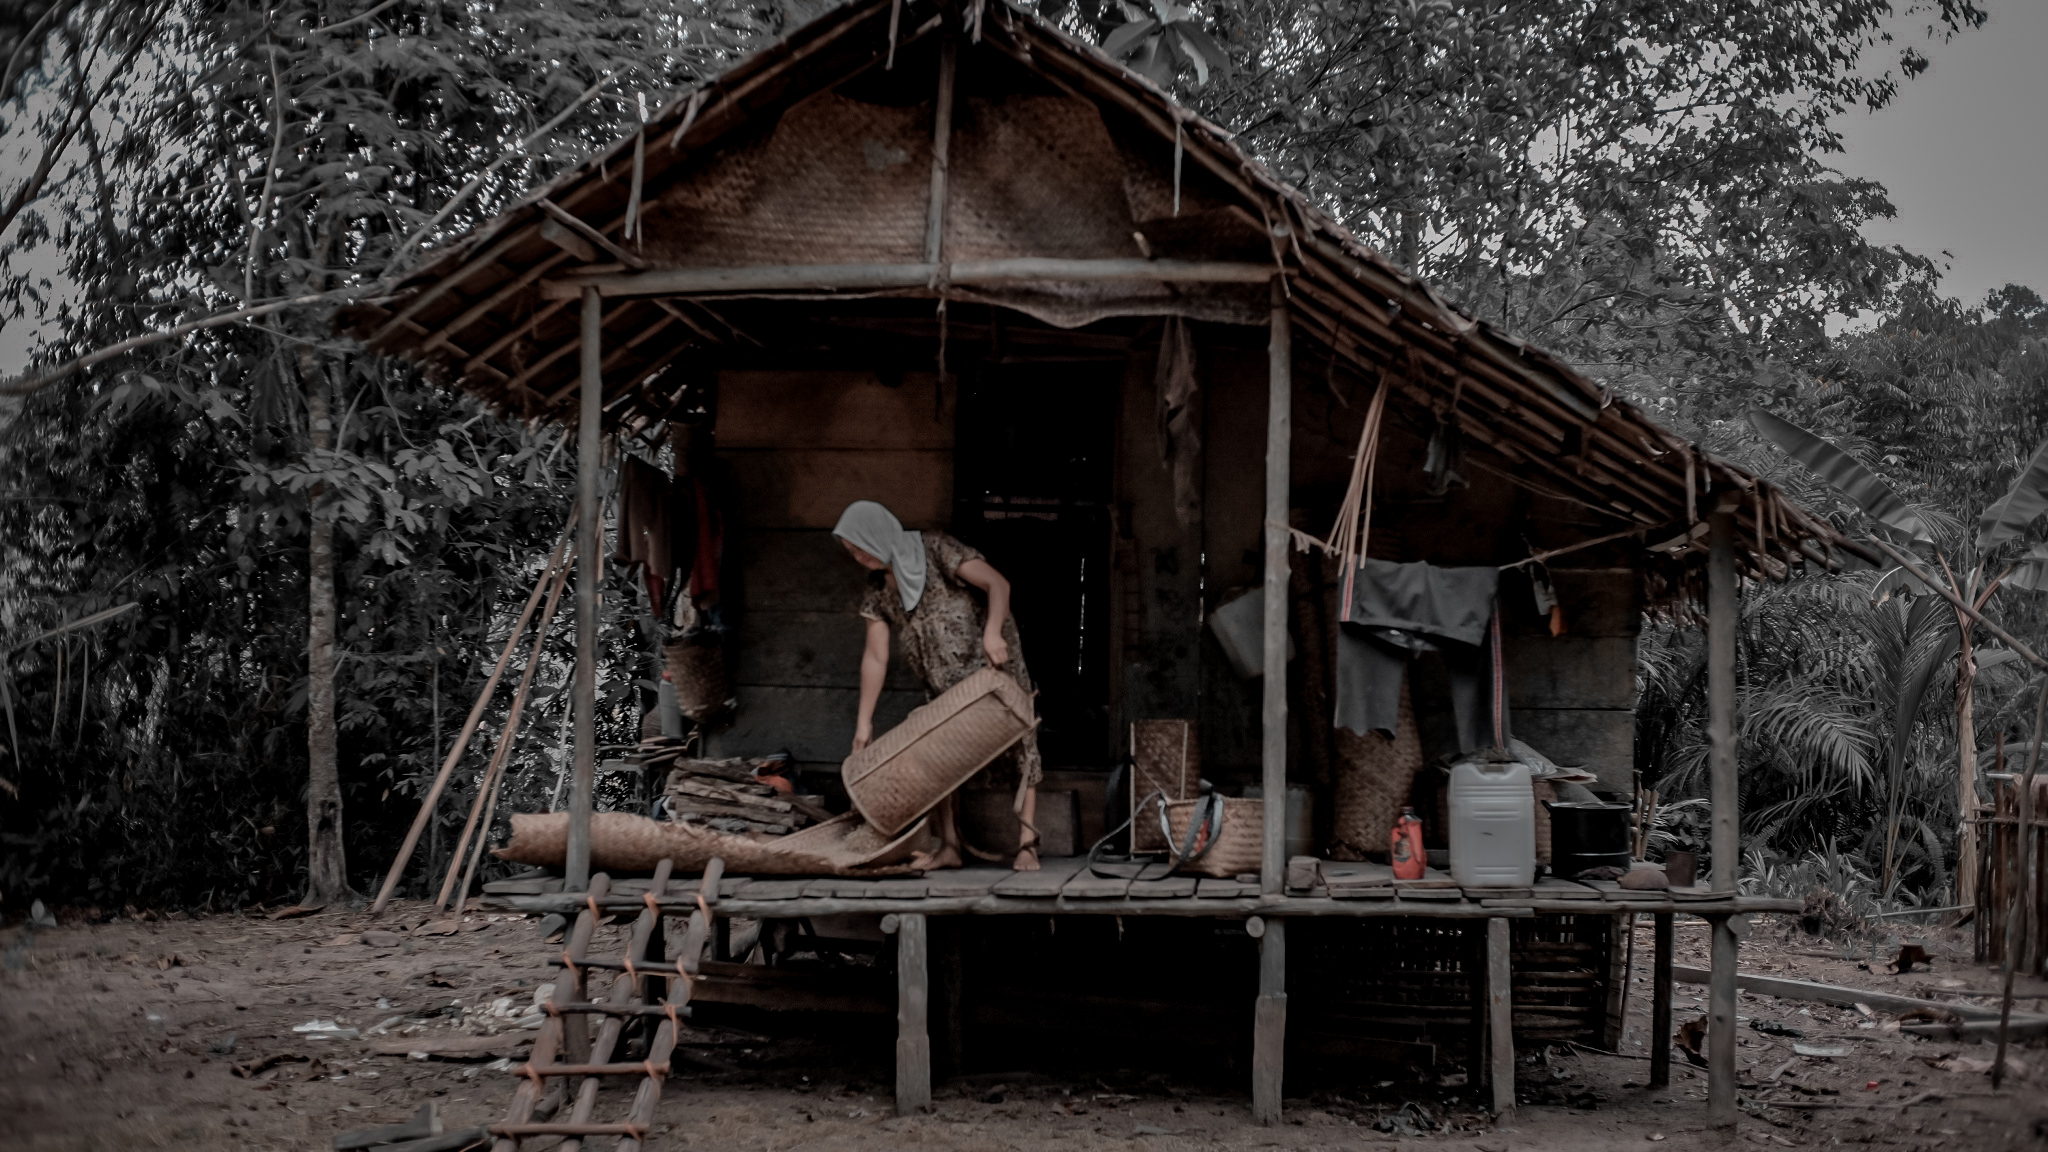
photography, jungle, people, wood, tree, plant, house, adaptation, rural area, shack, landscape, hut, lumber, cottage, building, log cabin, shed, trunk, garden buildings, room, roof, outdoor structure